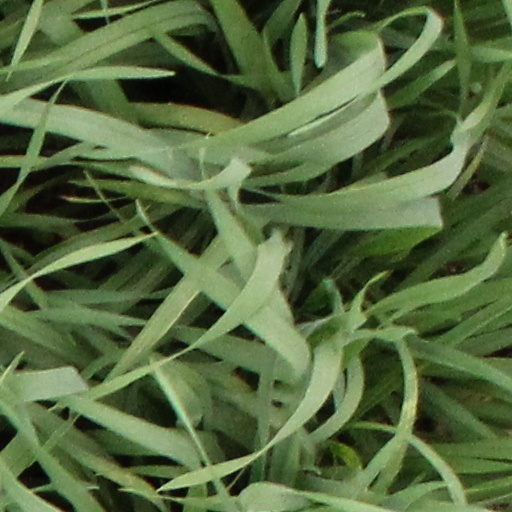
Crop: wheat